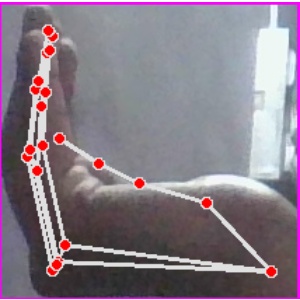
अक्षर: स